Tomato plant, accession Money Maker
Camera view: vertical (180 deg); turntable rotation: 180 degrees
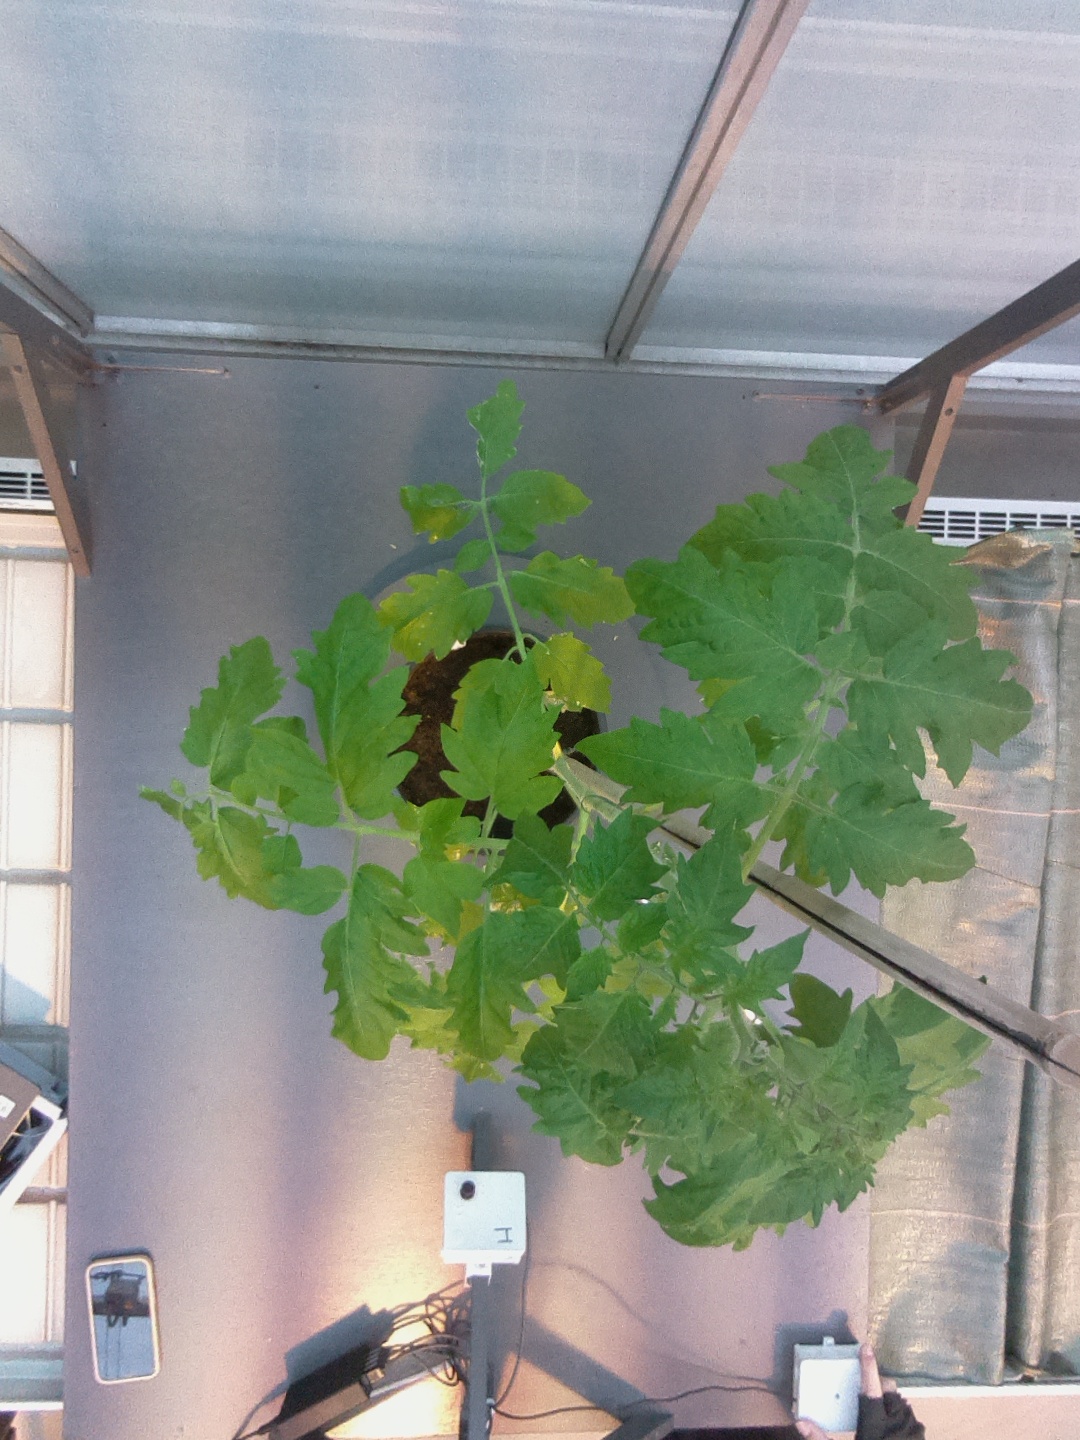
BBCH growth stage 16: 12 of true leaves visible